David S. Walker Library

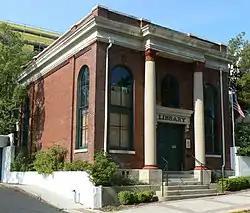
David S. Walker Library

The David S. Walker Library was a private subscription library in Tallahassee, Florida. It was organized as the University Library in 1883. It was Tallahassee's first library. It is now a historic library building named for Governor David S. Walker, the eighth governor of Florida, who served from 1865 through 1868. It is located 209 East Park Avenue. It was added to the National Register of Historic Places in 1976. The library building is one of 65 Leon County properties listed on the National Register of Historic Places.